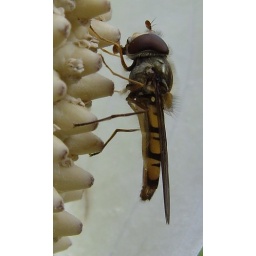
Hoverfly on a house plant (Peace Lilly) that was getting some fresh air in garden.